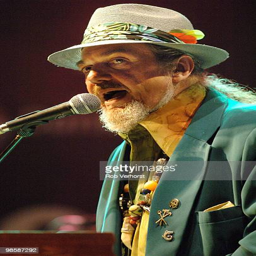
person performs live on stage during festival